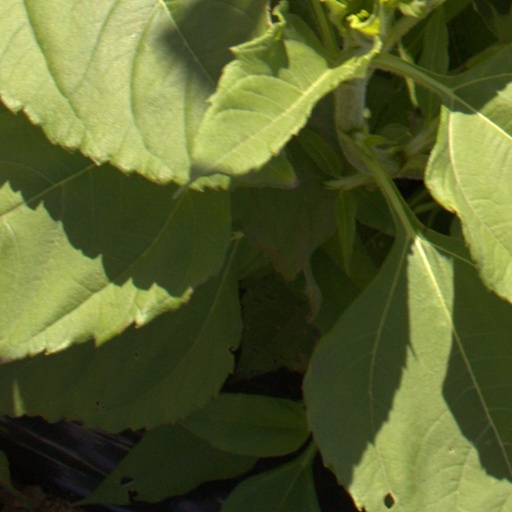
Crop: Jerusalem artichoke